The Giants (2011 film)

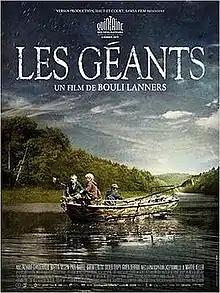
Theatrical release poster

The Giants is a 2011 Belgian drama film directed by Bouli Lanners, written by Lanners and Elise Ancion, starring Zacharie Chasseriaud, Martin Nissen, Paul Bartel, Didier Toupy, Karim Leklou, Marthe Keller and Gwen Berrou. Shot in the Ardennes in Belgium and Luxembourg, produced by Jacques-Henri Bronckart and Jani Thiltges for Versus Production, it was released in Belgium on 12 October 2011.